Civil disobedience

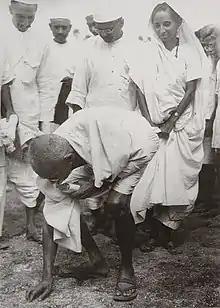
Mahatma Gandhi making salt in violation of and protest against British salt laws

Civil disobedience is the active and professed refusal of a citizen to obey certain laws, demands, orders, or commands of a government (or any other authority). By some definitions, civil disobedience has to be nonviolent to be called "civil". Hence, civil disobedience is sometimes equated with peaceful protests or nonviolent resistance. Henry David Thoreau's essay "Resistance to Civil Government", first published in 1849 and then published posthumously in 1866 as "Civil Disobedience", popularized the term in the US, although the concept itself was practiced long before this work.